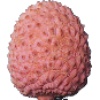
Label: lychee